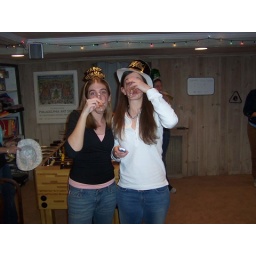
drink sparkly cider stuff to new years in cool plastic fancy cups